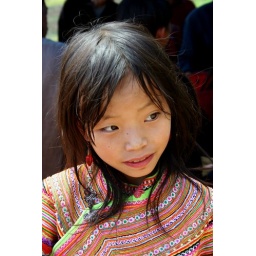
flower hmong girl at the market in can cau